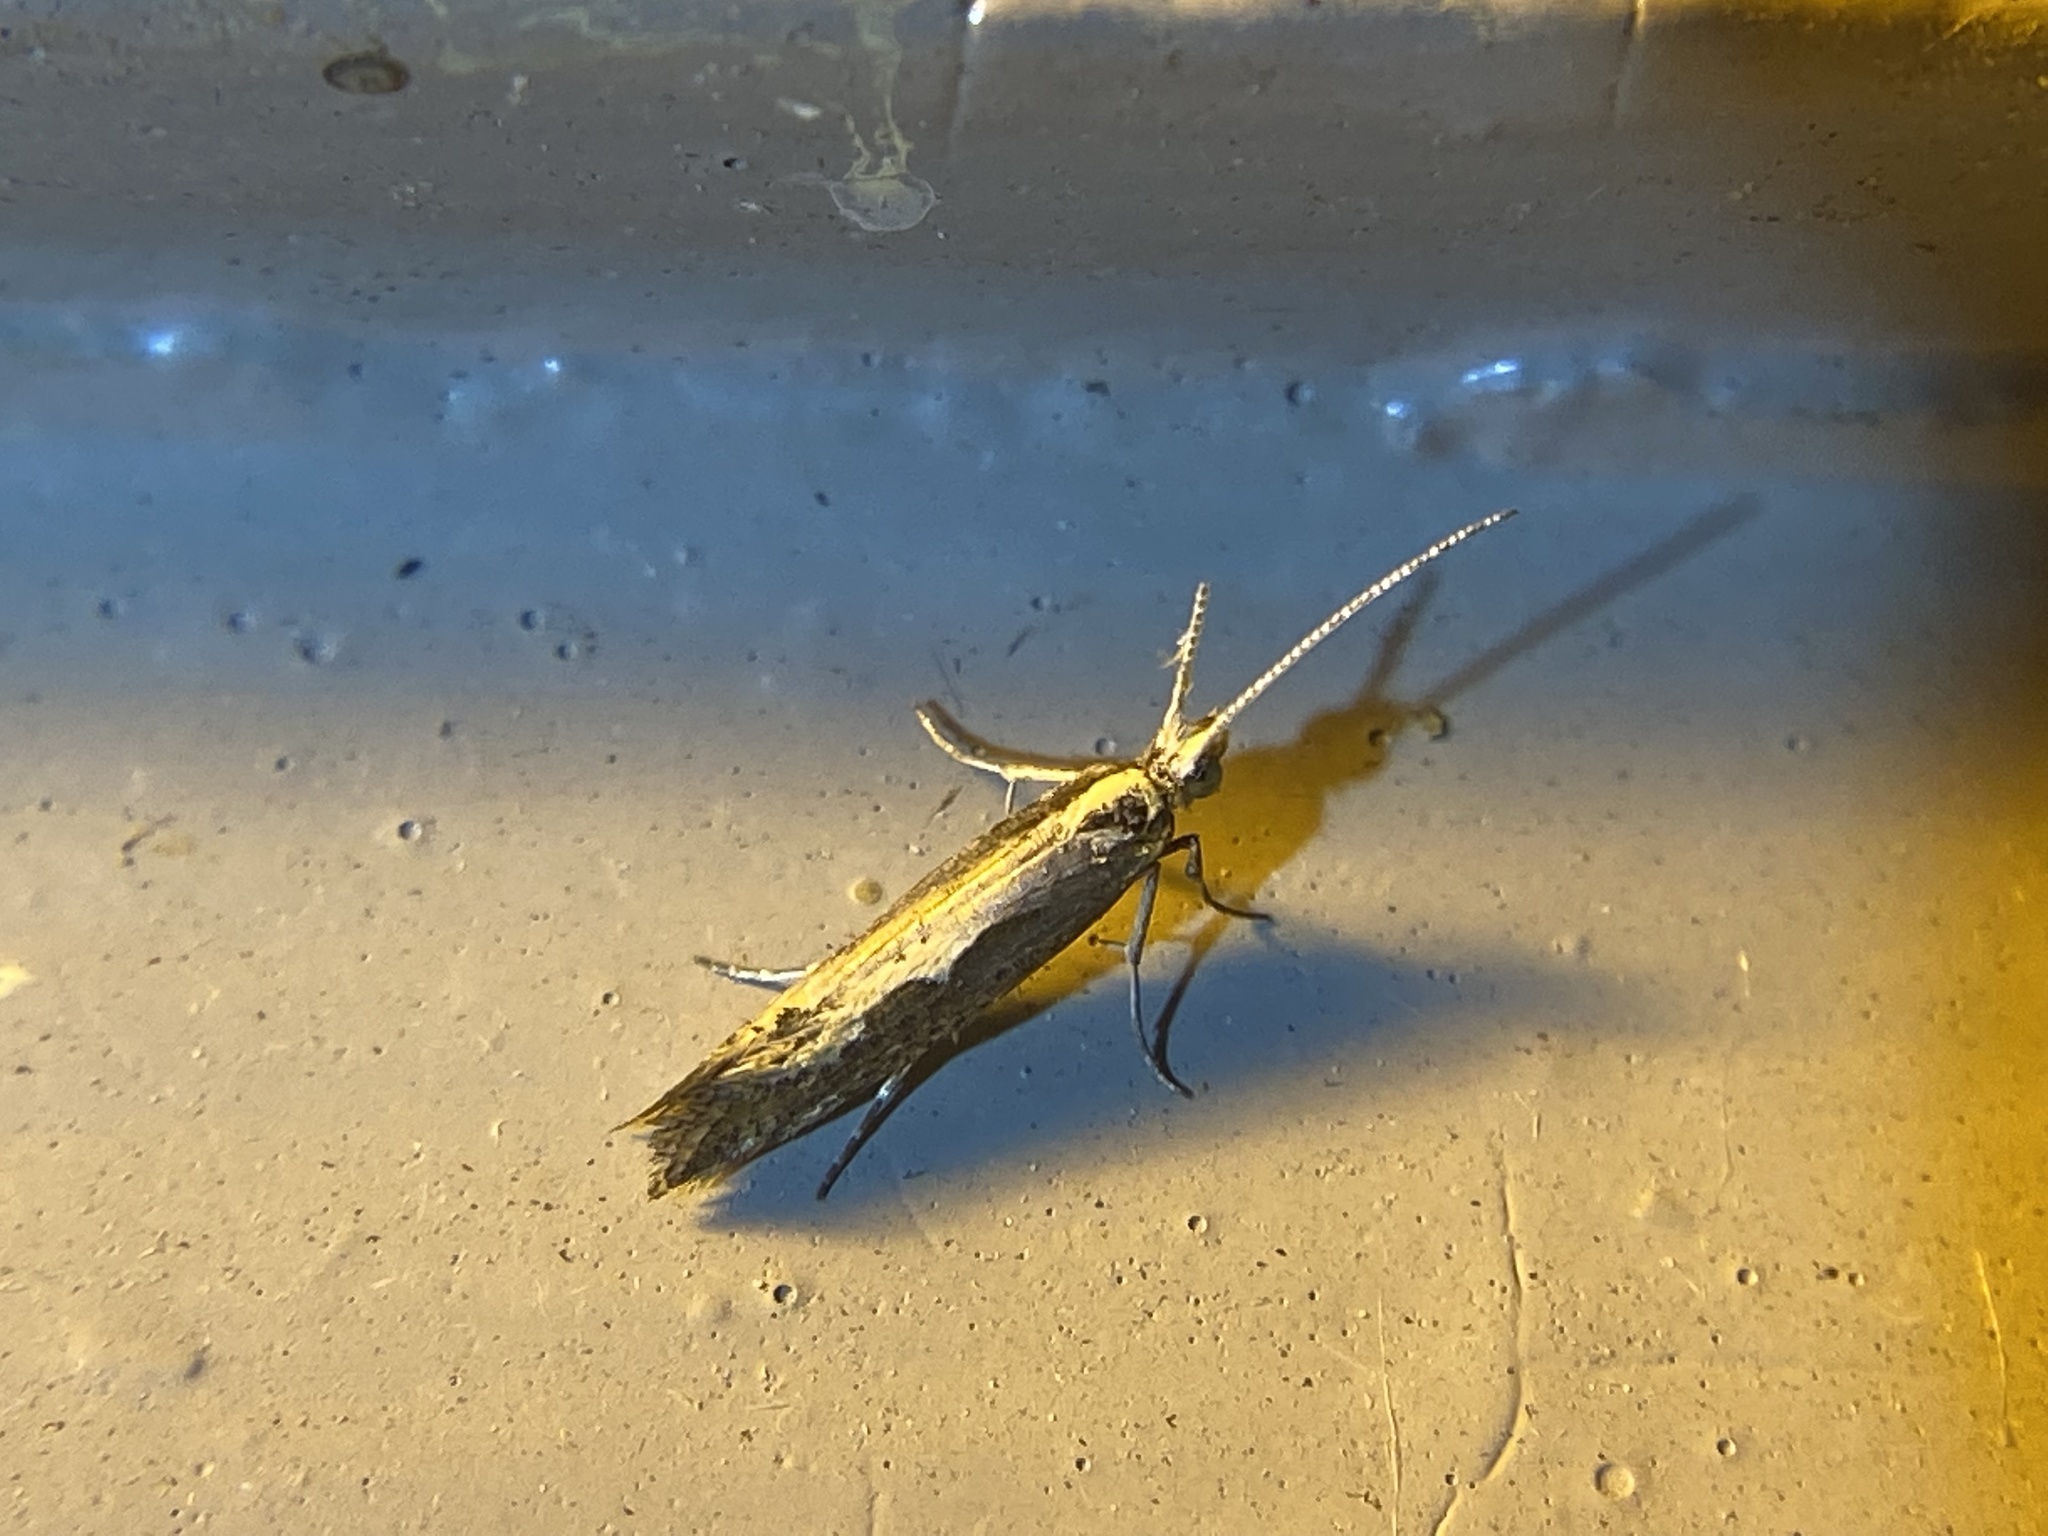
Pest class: diamondback_moth